McGhee family

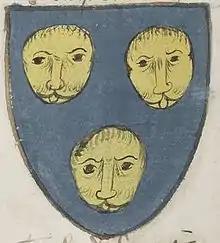
The arms of McGhie, one of the ninety-three Scottish families included in the , compiled in the 1440s.

The McGhee family (Scottish Gaelic: Clann Aoidh) is an ancient lowland family of Scotland, established as landowners in Galloway since at least the 13th century. Both the Clan Donald and the Clan Mackay claim it as a sept. Historically, however, the Mackays are in fact an offshoot of this family rather than vice versa. The ancient origins of the McGhees are uncertain, though they were probably Gaels from Ireland who took part in the conquest of Galloway (not then part of the Kingdom of Scotland) between the 9th and 11th centuries. Their property in Kirkcudbrightshire was significantly extended during the reign of the Stuarts. The family has always been self-consciously lowland and, almost uniquely among prominent Scottish families, remained entirely indifferent to the Clan system, as historians have noted: